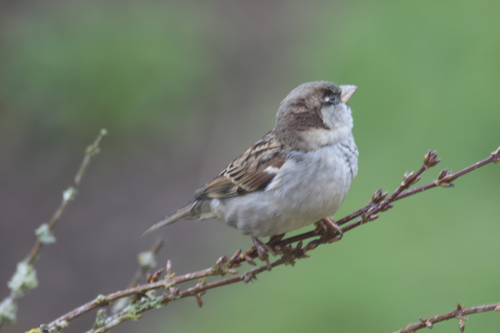
a small bird has a white belly and breast, brown and black wings, bill is short and pointed, and grey tarsus and feet.
this is a grey bird with a brown wing and a small beak.
this is a small bird with a light grey breast and belly, and brown nape, crown, and wings.
this bird has a white belly and breast and a brown wing and head.
small grey brown and black bird with medium tarsus and short orange beak
this bird has wings that are grey and has a white bellya small bird with a sandy brown crown, grayish breast, short beak, and multi-colored wings.
this bird has a large white belly and a thick neck.
the bird has a brown back and a grey belly and breast.
this bird has wings that are brown and has a grey belly
Species: House Sparrow